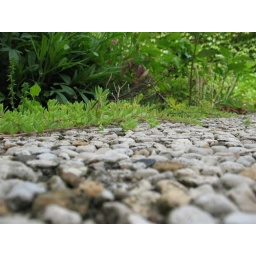
2009June 19 wall of raised bed in library courtyard #17